South Africa

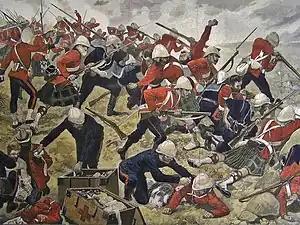
The Battle of Majuba Hill was the last decisive battle during the First Boer War.

During the early 19th century, many Dutch settlers departed from the Cape Colony, where they had been subjected to British control, in a series of migrant groups who came to be known as , meaning "pathfinders" or "pioneers". They migrated to the future Natal, Free State, and Transvaal regions. The Boers founded the Boer republics: the South African Republic, the Natalia Republic, and the Orange Free State. In the interior, the Cape Colony expanded at the expense of the Batswana and Griqua, and Boer expansion caused great instability in the Middle Orange River region. The Matabele kingdom came to dominate the eastern interior, and raided the Venda kingdom. The discovery of diamonds in 1867 and gold in 1884 in the interior started the Mineral Revolution and increased economic growth and immigration. This intensified British subjugation of the indigenous people. The struggle to control these important economic resources was a factor in relations between Europeans and the indigenous population and also between the Boers and the British.